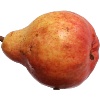
Label: red_pear